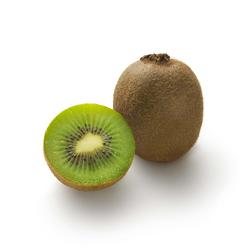
Label: Kiwi